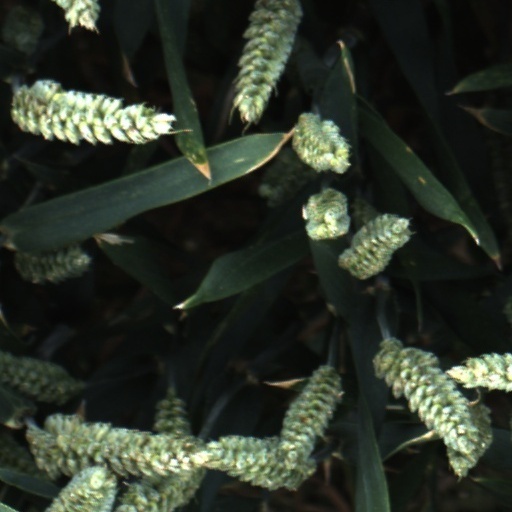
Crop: wheat